Hyllestad (village)

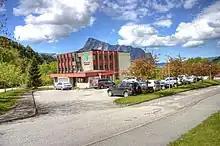
View of the municipal government building in Hyllestad

The village of Hyllestad is the municipal centre and it is the site of the municipal government, local secondary school, bank, post office, and stores. Hyllestad Church is also located in this village, although it was historically located about to the northeast on the "Hyllestad" farm.